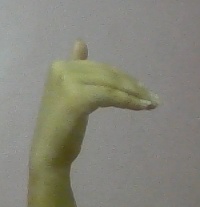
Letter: khaa